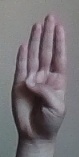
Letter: kaaf